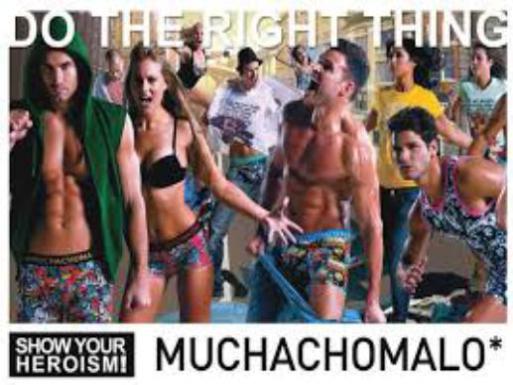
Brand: muchachomalo
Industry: Clothes